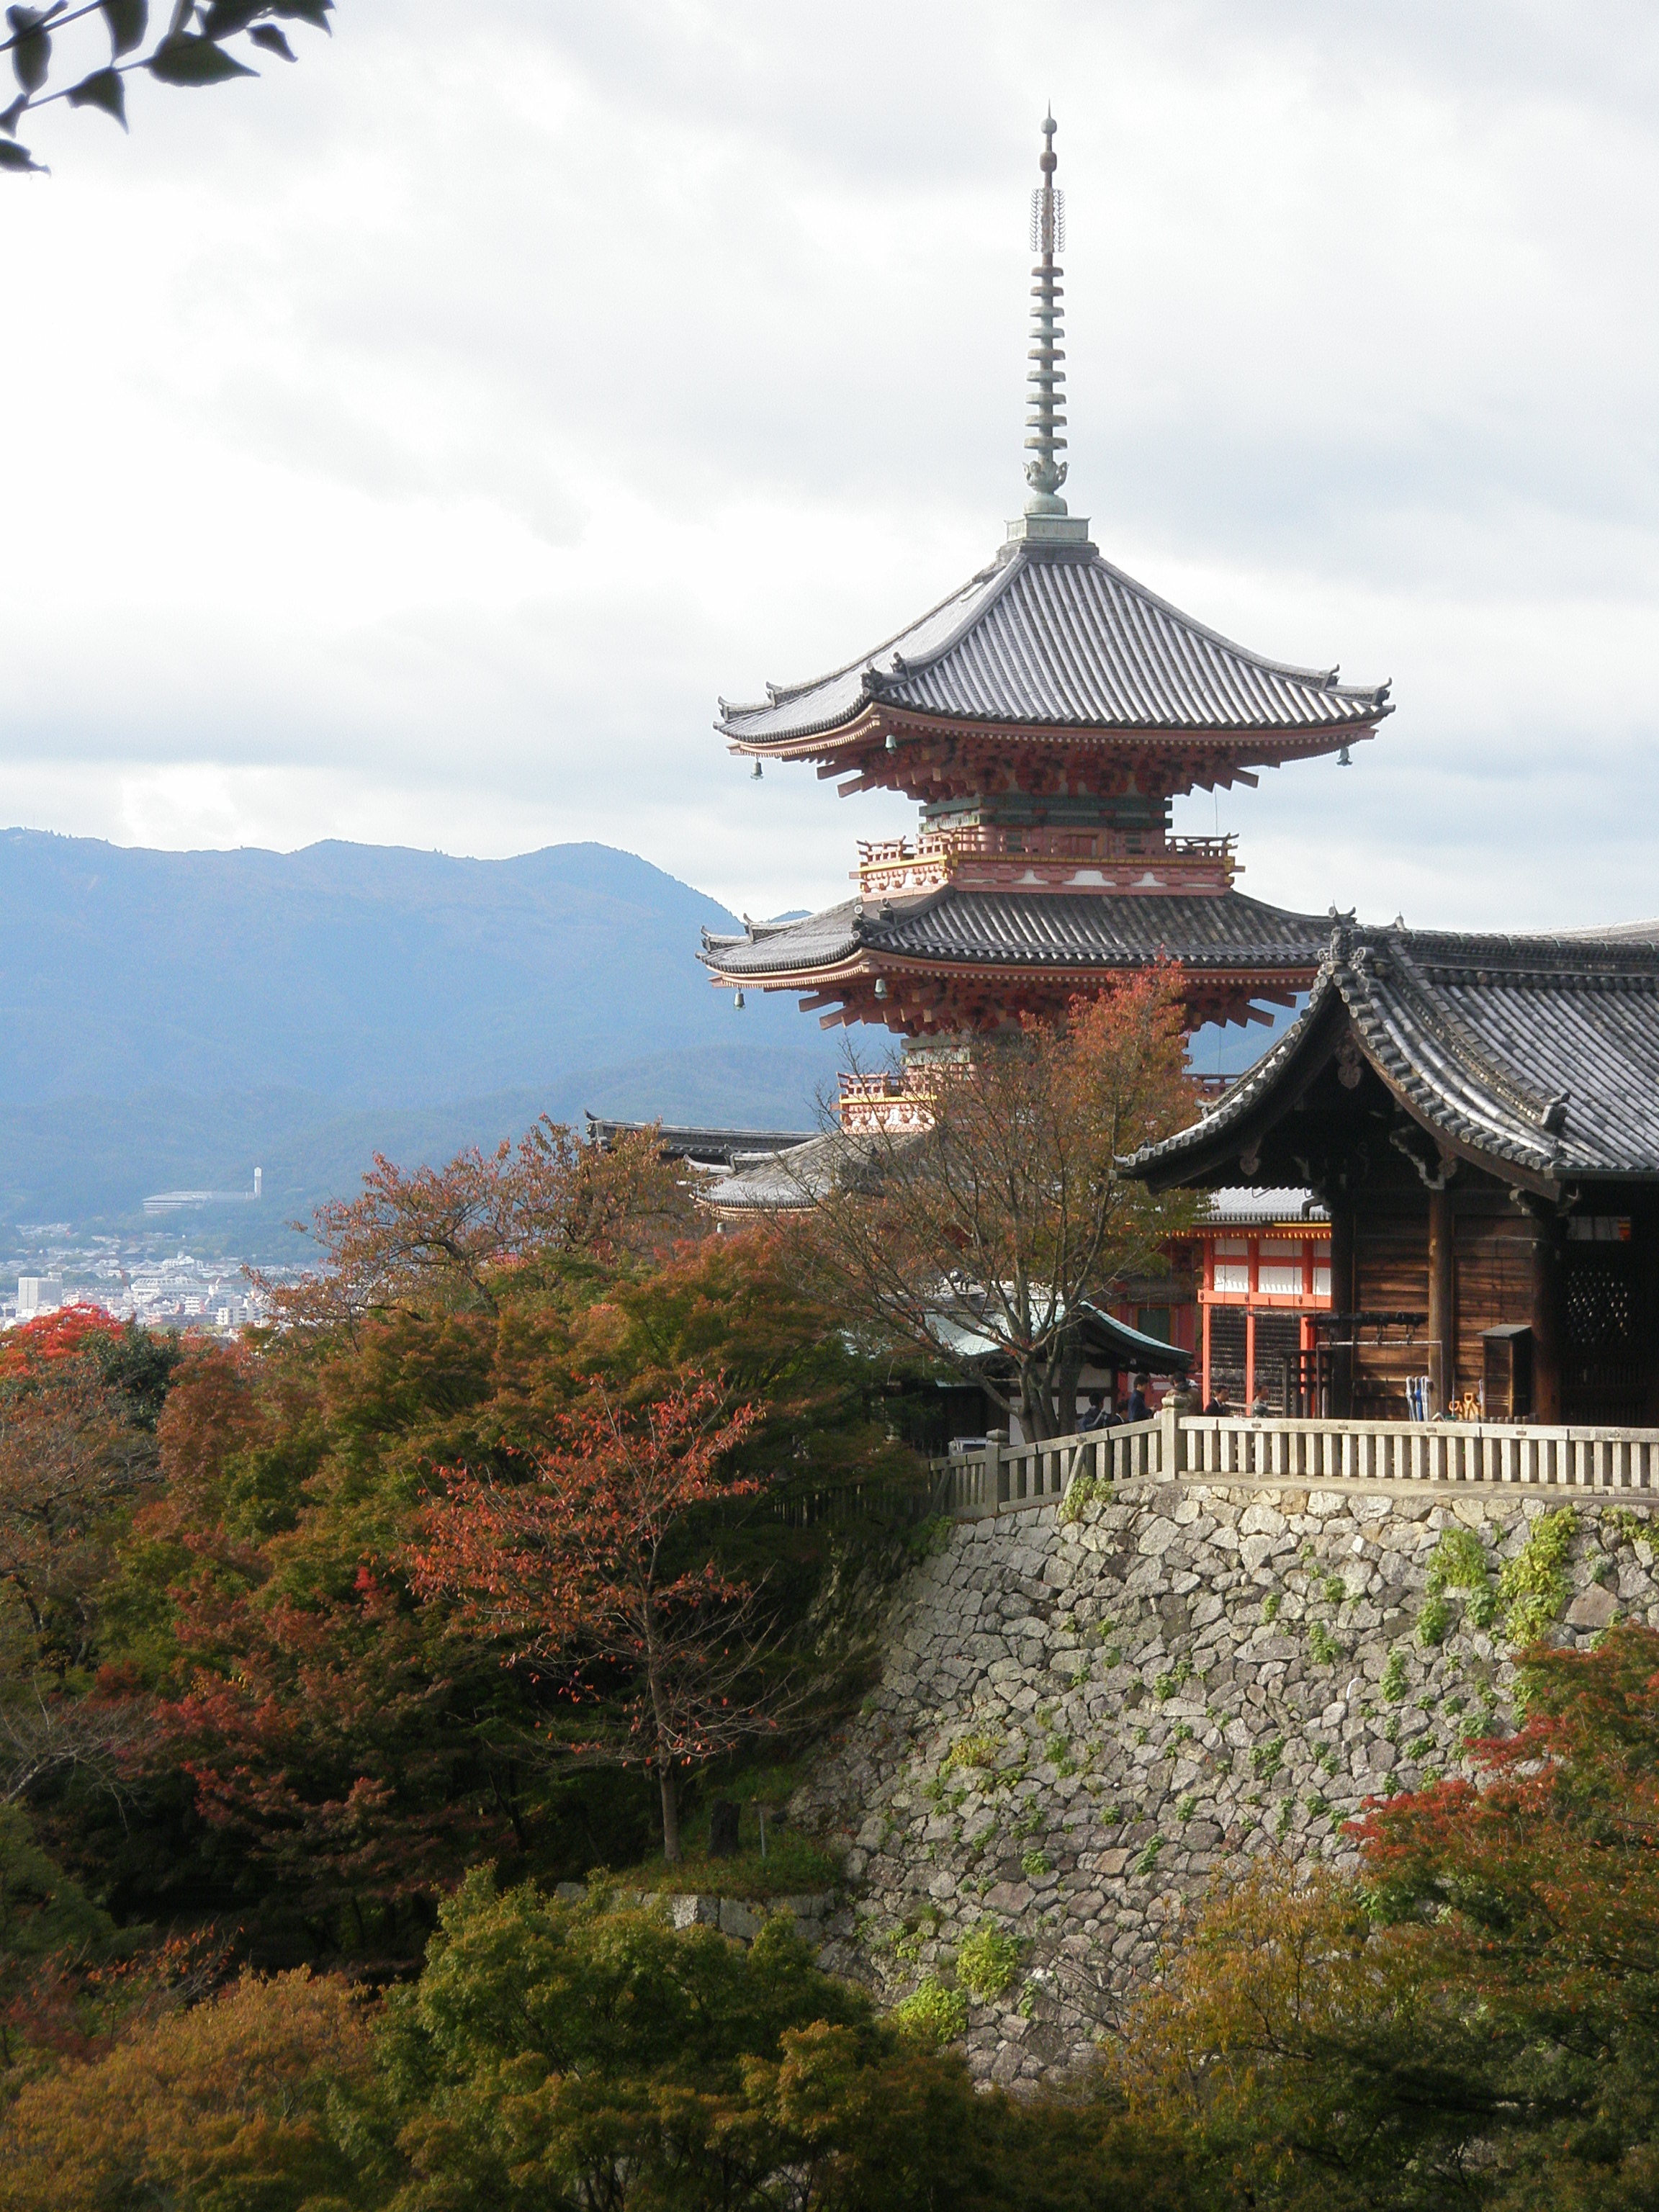
building, chateau, travel, tower, autumn, buddhist, castle, landmark, japan, temple, monastery, kyoto, pagoda